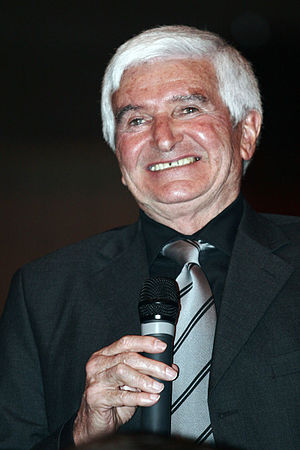
Georges Carnus
Georges Carnus er en tidligere fransk fodboldspiller, der spillede som målmand. Han spillede for blandt andet AS Saint-Étienne og Olympique Marseille, som han begge var med til at gøre til fransk mester og Coupe de France-vinder.